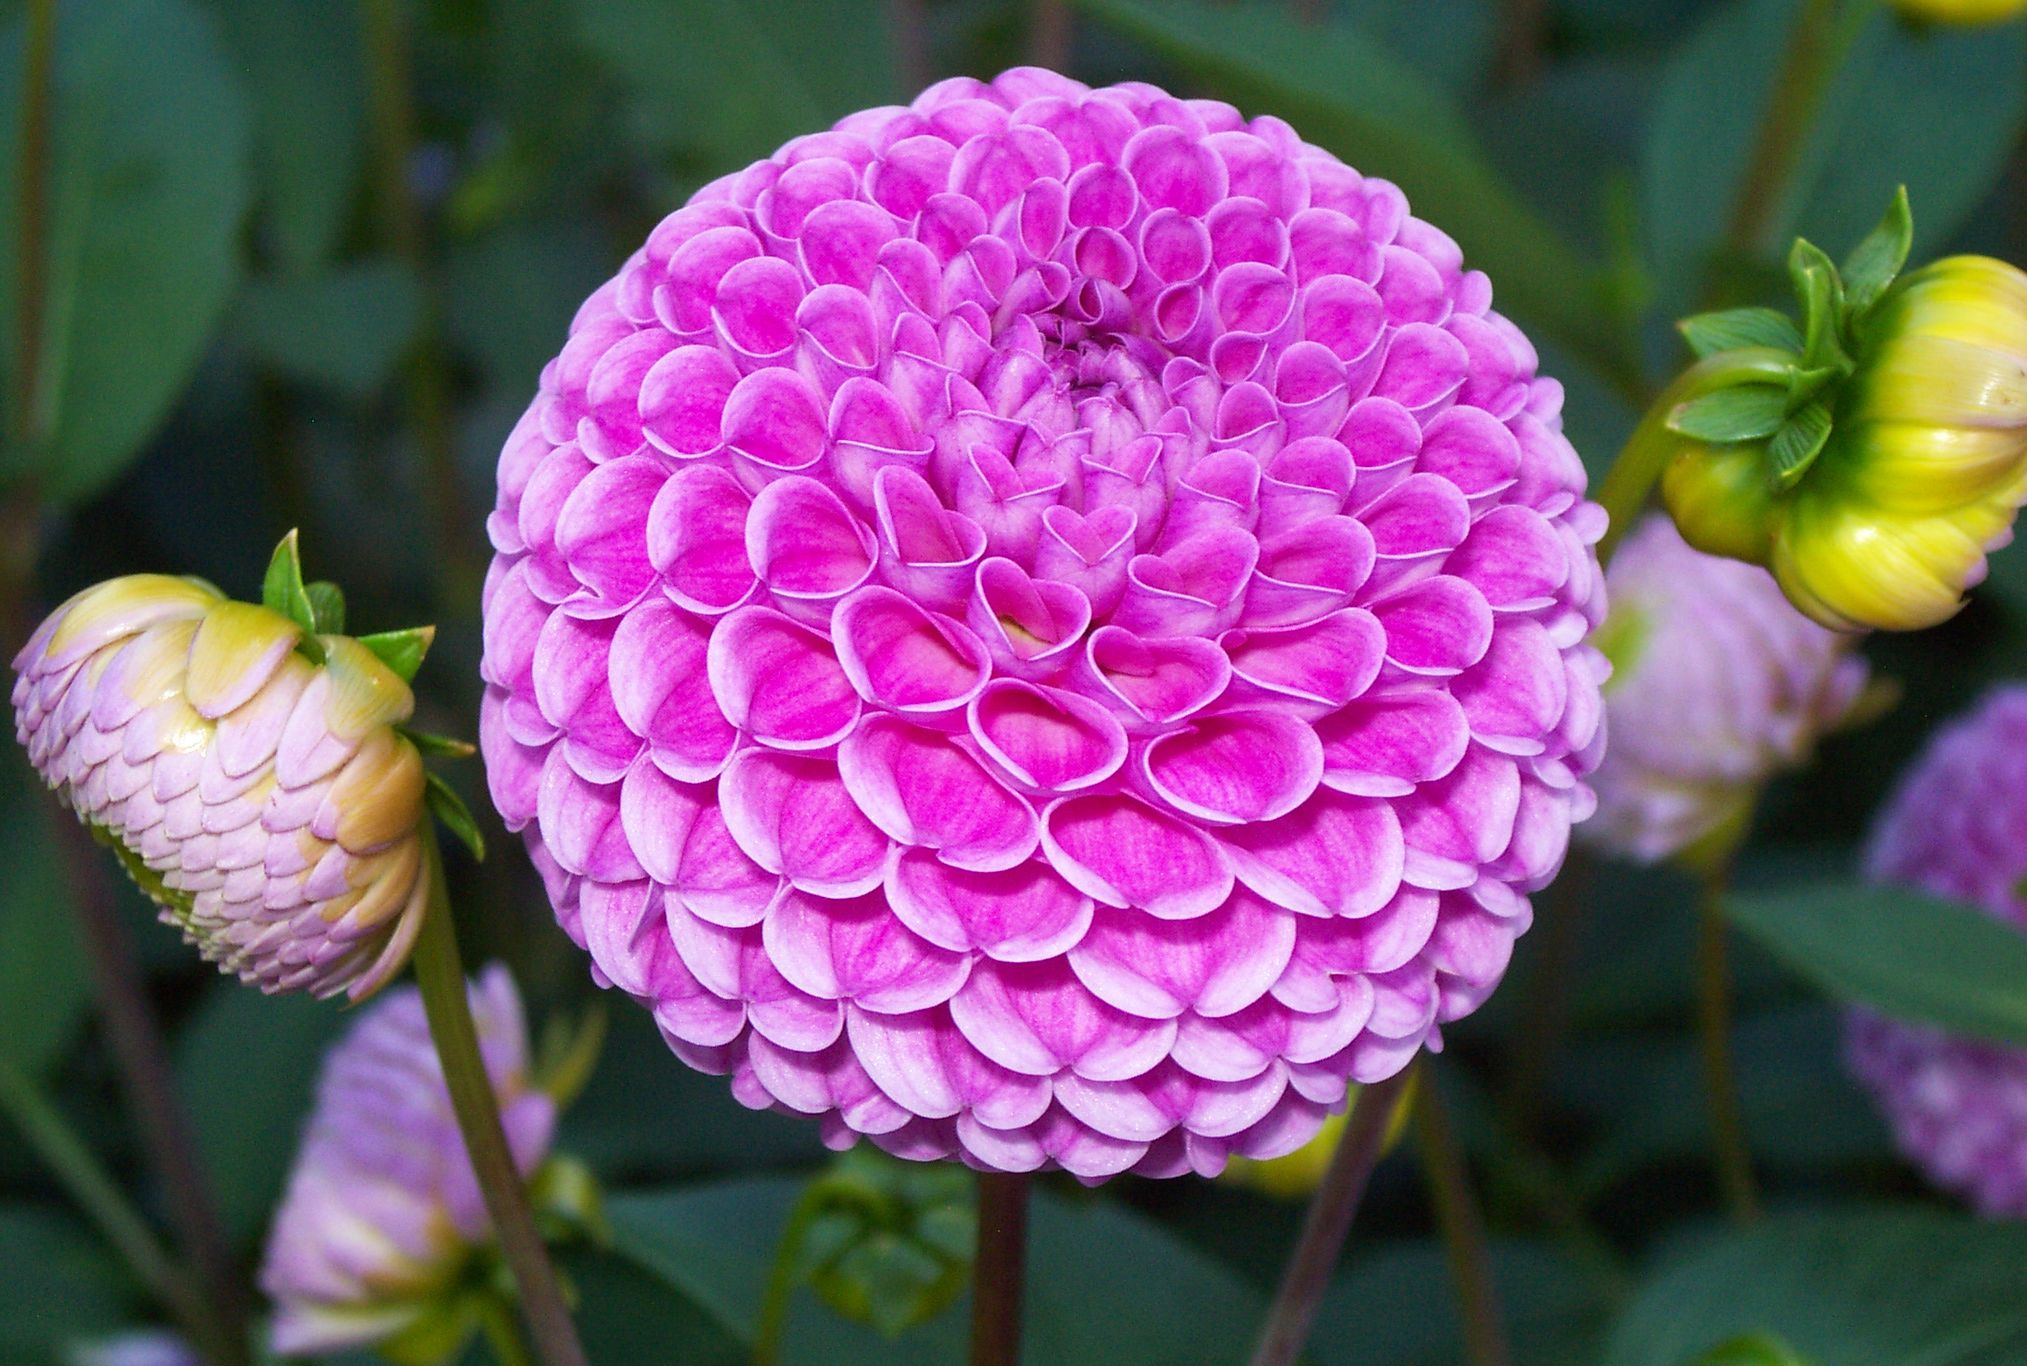
flower, dahlia, plant, flowering plant, annual plant, petal